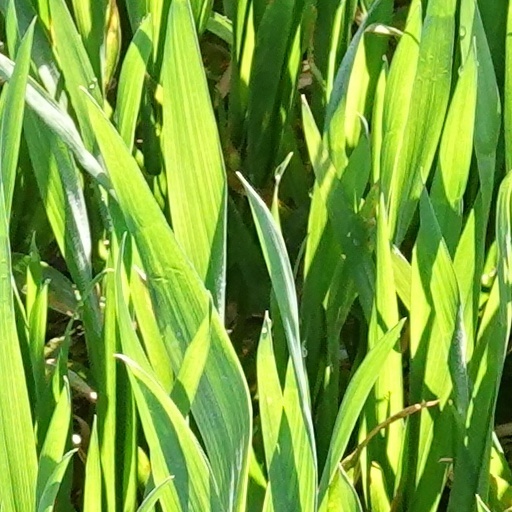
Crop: wheat